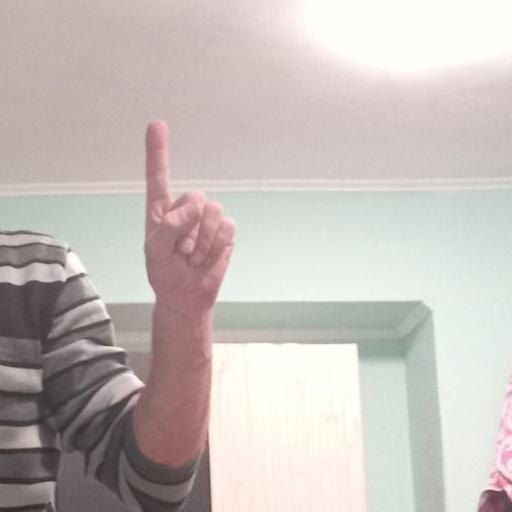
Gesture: one